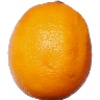
Label: lemon_meyer